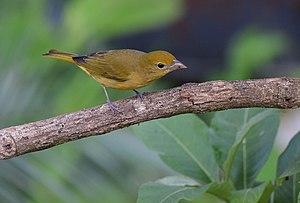
Le Piranga vermillon, anciennement Tangara vermillon, est une espèce de passereaux de la famille des Cardinalidae qui était auparavant placée dans la famille des Thraupidae.